Little Moreton Hall

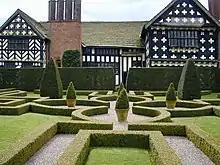
Replanted knot garden

The fortunes of the Moreton family declined during the English Civil War. As supporters of the Royalist cause, they found themselves isolated in a community of Parliamentarians. Little Moreton Hall was requisitioned by the Parliamentarians in 1643 and used to billet Parliamentary soldiers. The family successfully petitioned for its restitution, and survived the Civil War with their ownership of Little Moreton Hall intact, but financially they were crippled. They tried to sell the entire estate, but could only dispose of several parcels of land. William Moreton died in 1654 leaving debts of £3,000–£4,000 (equivalent to about £12–16 million as of 2010), which forced his heirs to remortgage what remained of the estate. The family's fortunes never fully recovered, and by the late 1670s they no longer lived in Little Moreton Hall, renting it out instead to a series of tenant farmers. The Dale family took over the tenancy in 1841, and were still in residence more than 100 years later. By 1847 most of the house was unoccupied, and the deconsecrated Chapel was being used as a coal cellar and storeroom. Little Moreton Hall was in a ruinous condition; its windows were boarded up and its roof was rotten.